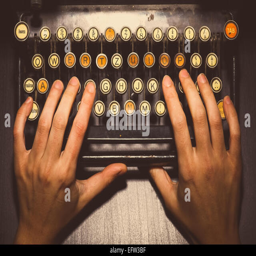
color horizontal detail of hands writing on the keyboard of an old typewriter